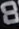
Number: 8